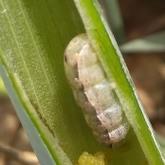
Crop: Onion
Condition: caterpillar-p